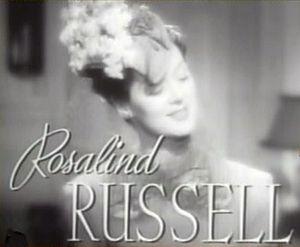
Femmes est un film américain réalisé par George Cukor, sorti en 1939. Ce film a la particularité d’avoir une distribution exclusivement féminine. Il s'agit de l'adaptation de la pièce homonyme de Clare Boothe Luce.